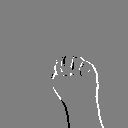
ASL letter: m